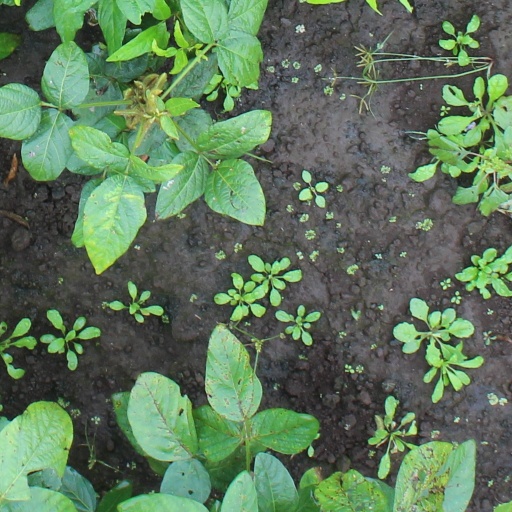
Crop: soybean